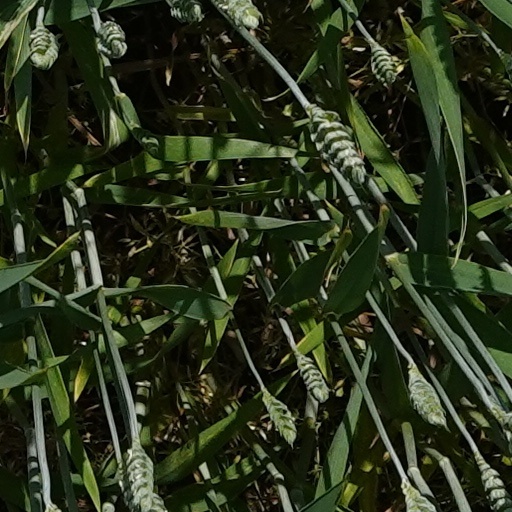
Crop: wheat